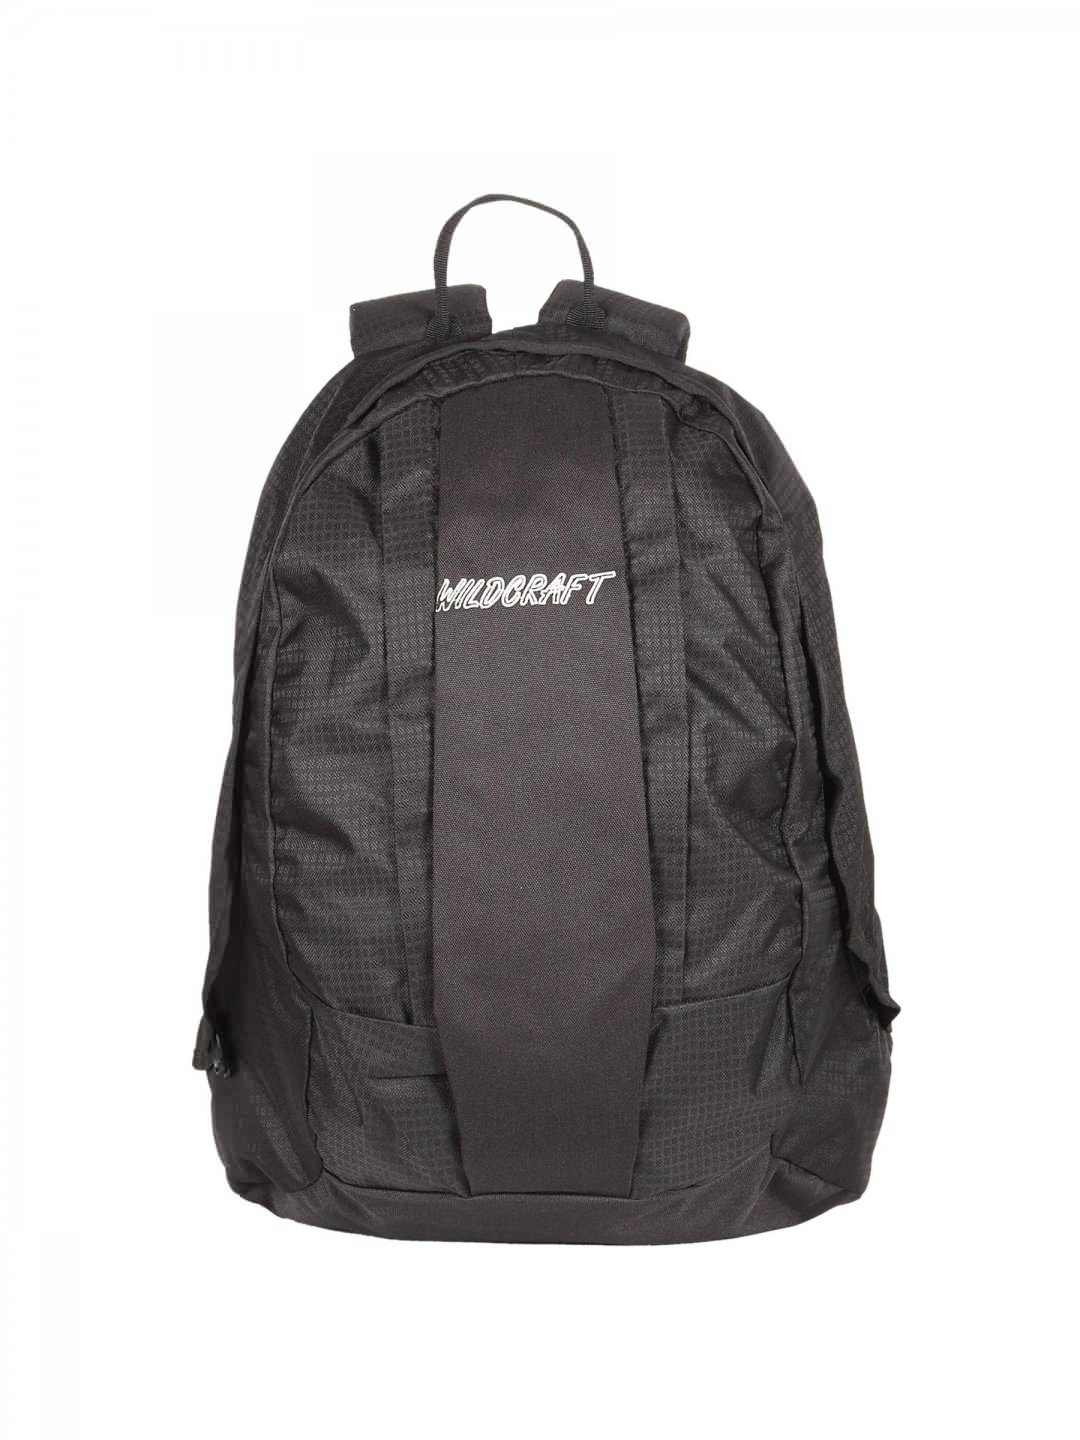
Wildcraft Unisex Black Solid Backpack
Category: Accessories / Bags / Backpacks
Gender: Unisex
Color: Black
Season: Winter 2015
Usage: Casual